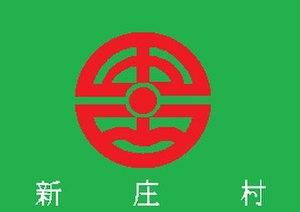
Le village de Shinjō est un village du district de Maniwa, dans la préfecture d'Okayama au Japon.